Sky position (RA, Dec in degrees): 183.906, 28.17
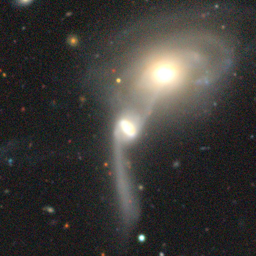
Galaxy morphology: Merging Galaxies